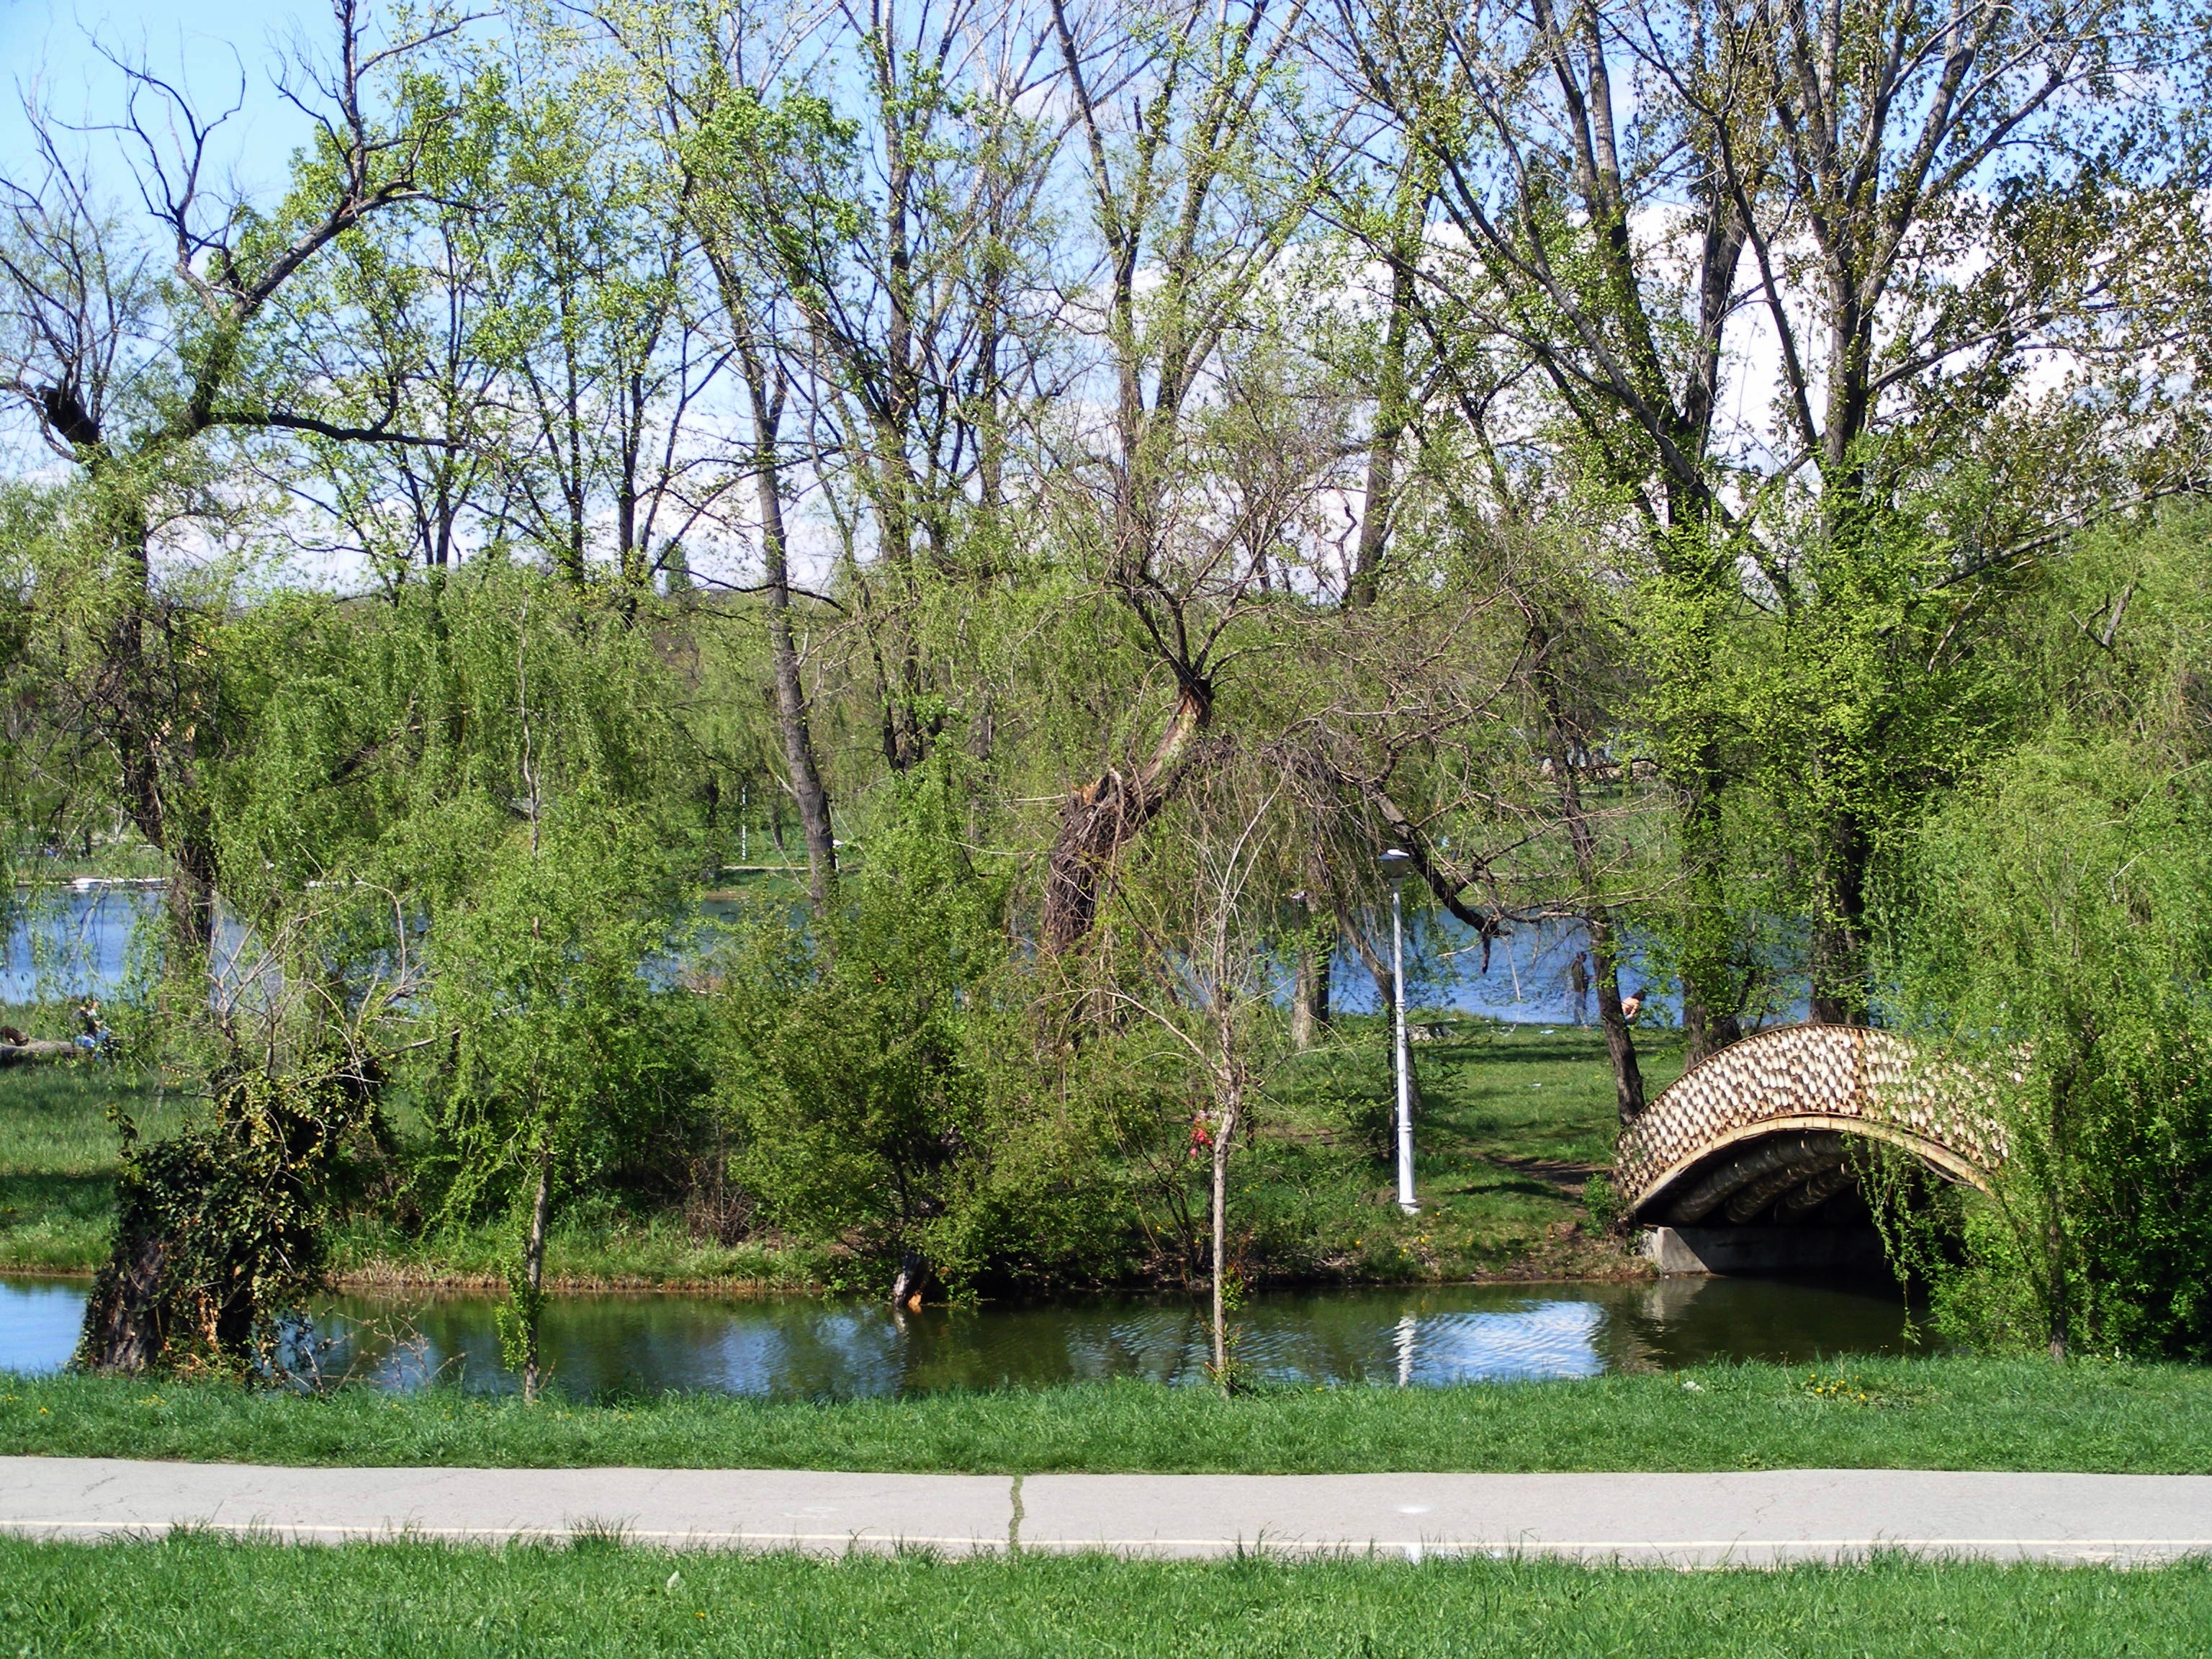
landscape, tree, path, grass, outdoor, light, plant, sun, lawn, meadow, flower, view, pond, environment, foliage, spring, green, tranquil, peaceful, autumn, weather, backyard, botany, garden, season, waterway, trees, leaves, shrub, branches, bright, scene, botanical garden, estate, woodland, yard, woody plant